Frederick of Naples

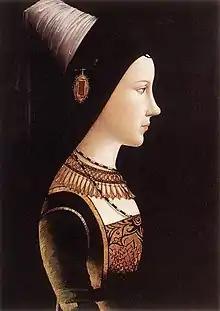
Portrait of Mary of Burgundy c. 1490, perhaps by Michael Pacher

News spread quickly among the Italian courts, and Guy de Brimeu, counselor of the Duke of Burgundy, was particularly surprised about the developing news of the marriage. Ferdinand knew that the wedding plans were fluctuating and subject to political uncertainties and questions, and this was even more true elsewhere like in the Court of Burgundy. He confided in his son with two major tasks: the first was to give to Charles the Bold the collar of the Order of the Ermine he had created, and welcome him to the Order of the Golden Fleece, the second was to replace, in the entourage of Charles, Nicola di Monforte Pietravalle, Count of Campobasso, a former vassal of Ferdinand who served René of Anjou and had ties to John of Calabria, who recruited mercenaries in Piedmont, Lombardy and Emilia to serve in the army of Burgundy.